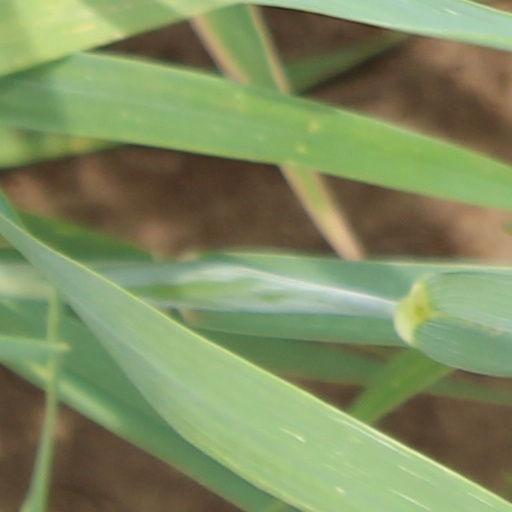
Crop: wheat